Duke Blue Devils men's basketball

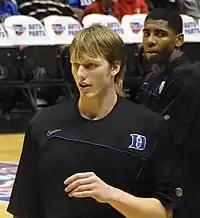
Kyle Singler was the ACC Rookie of the Year in 2008.

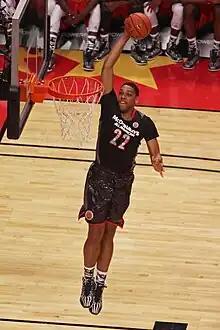
Jahlil Okafor from 2014 Game

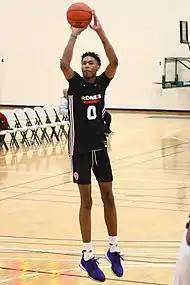
Brandon Ingram 2015 McDonald's All-American

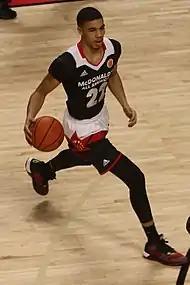
Jayson Tatum 2016 McDonald's All-American

The following 78 McDonald's All-Americans have signed and played for Duke.